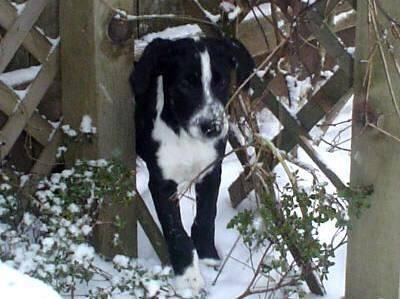
dog